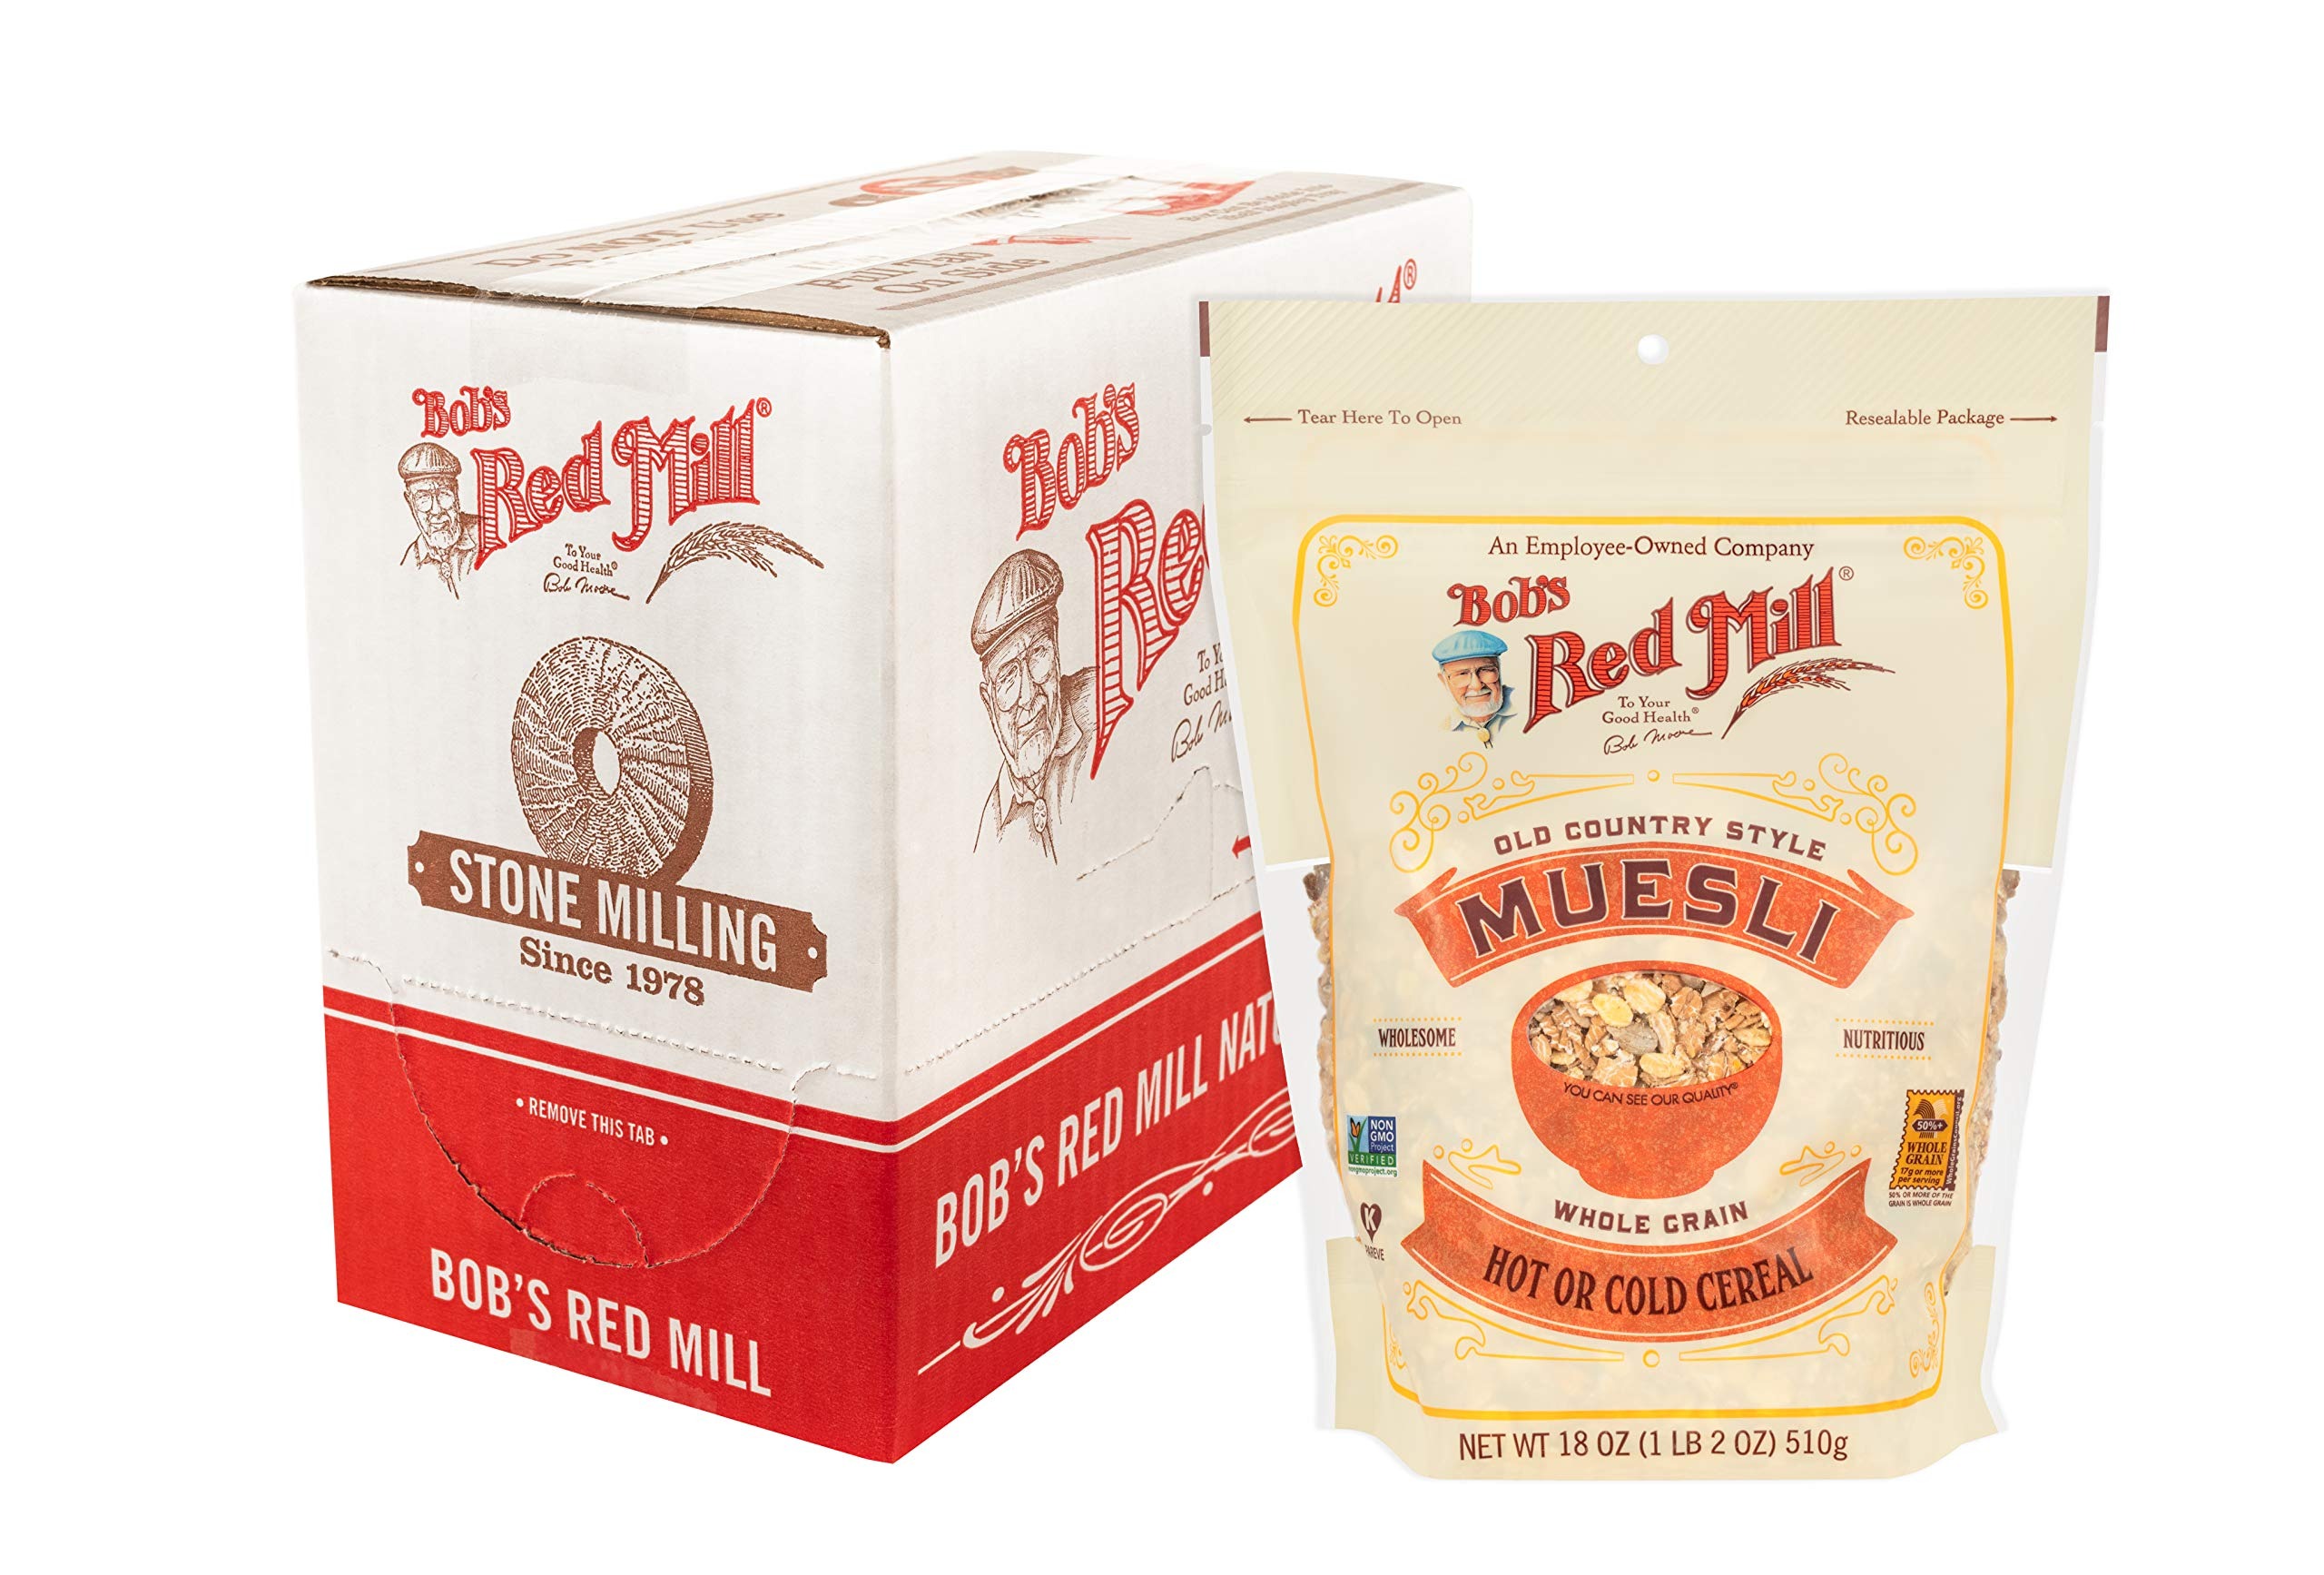
Item Name: Bob's Red Mill Old Country Style Muesli, 18oz (Pack of 4) - Non GMO, Whole Grain, Vegan, Kosher
Bullet Point 1: WHOLE GRAIN GOODNESS: Old Country Style Muesli is a tasty traditional European-inspired muesli cereal made from a blend of whole grain wheat, rolled oats, raisins, almonds and walnuts
Bullet Point 2: MULTIPLE USES: Enjoy cold as a breakfast cereal with milk, hot like oatmeal, or the traditional Swiss way–mixed with yogurt and grated apple and soaked in the refrigerator overnight
Bullet Point 3: GOOD SOURCE OF FIBER: One serving provides 14% of your daily value
Bullet Point 4: NON-GMO: Non-GMO Project Verified; we’ve always been committed to sourcing raw materials that are not modified through genetic engineering
Bullet Point 5: BOB'S RED MILL: Make folks a little happier: it’s the idea that keeps our stone mills grinding to fill every bag with wholesome goodness
Value: 72.0
Unit: Ounce

Price: 6.79